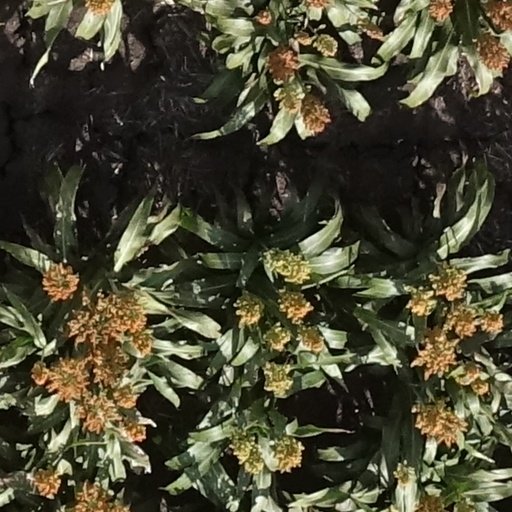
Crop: sorghum